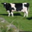
Label: cattle